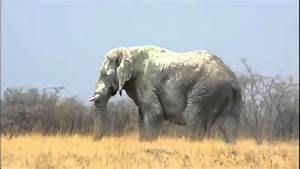
Label: elefante